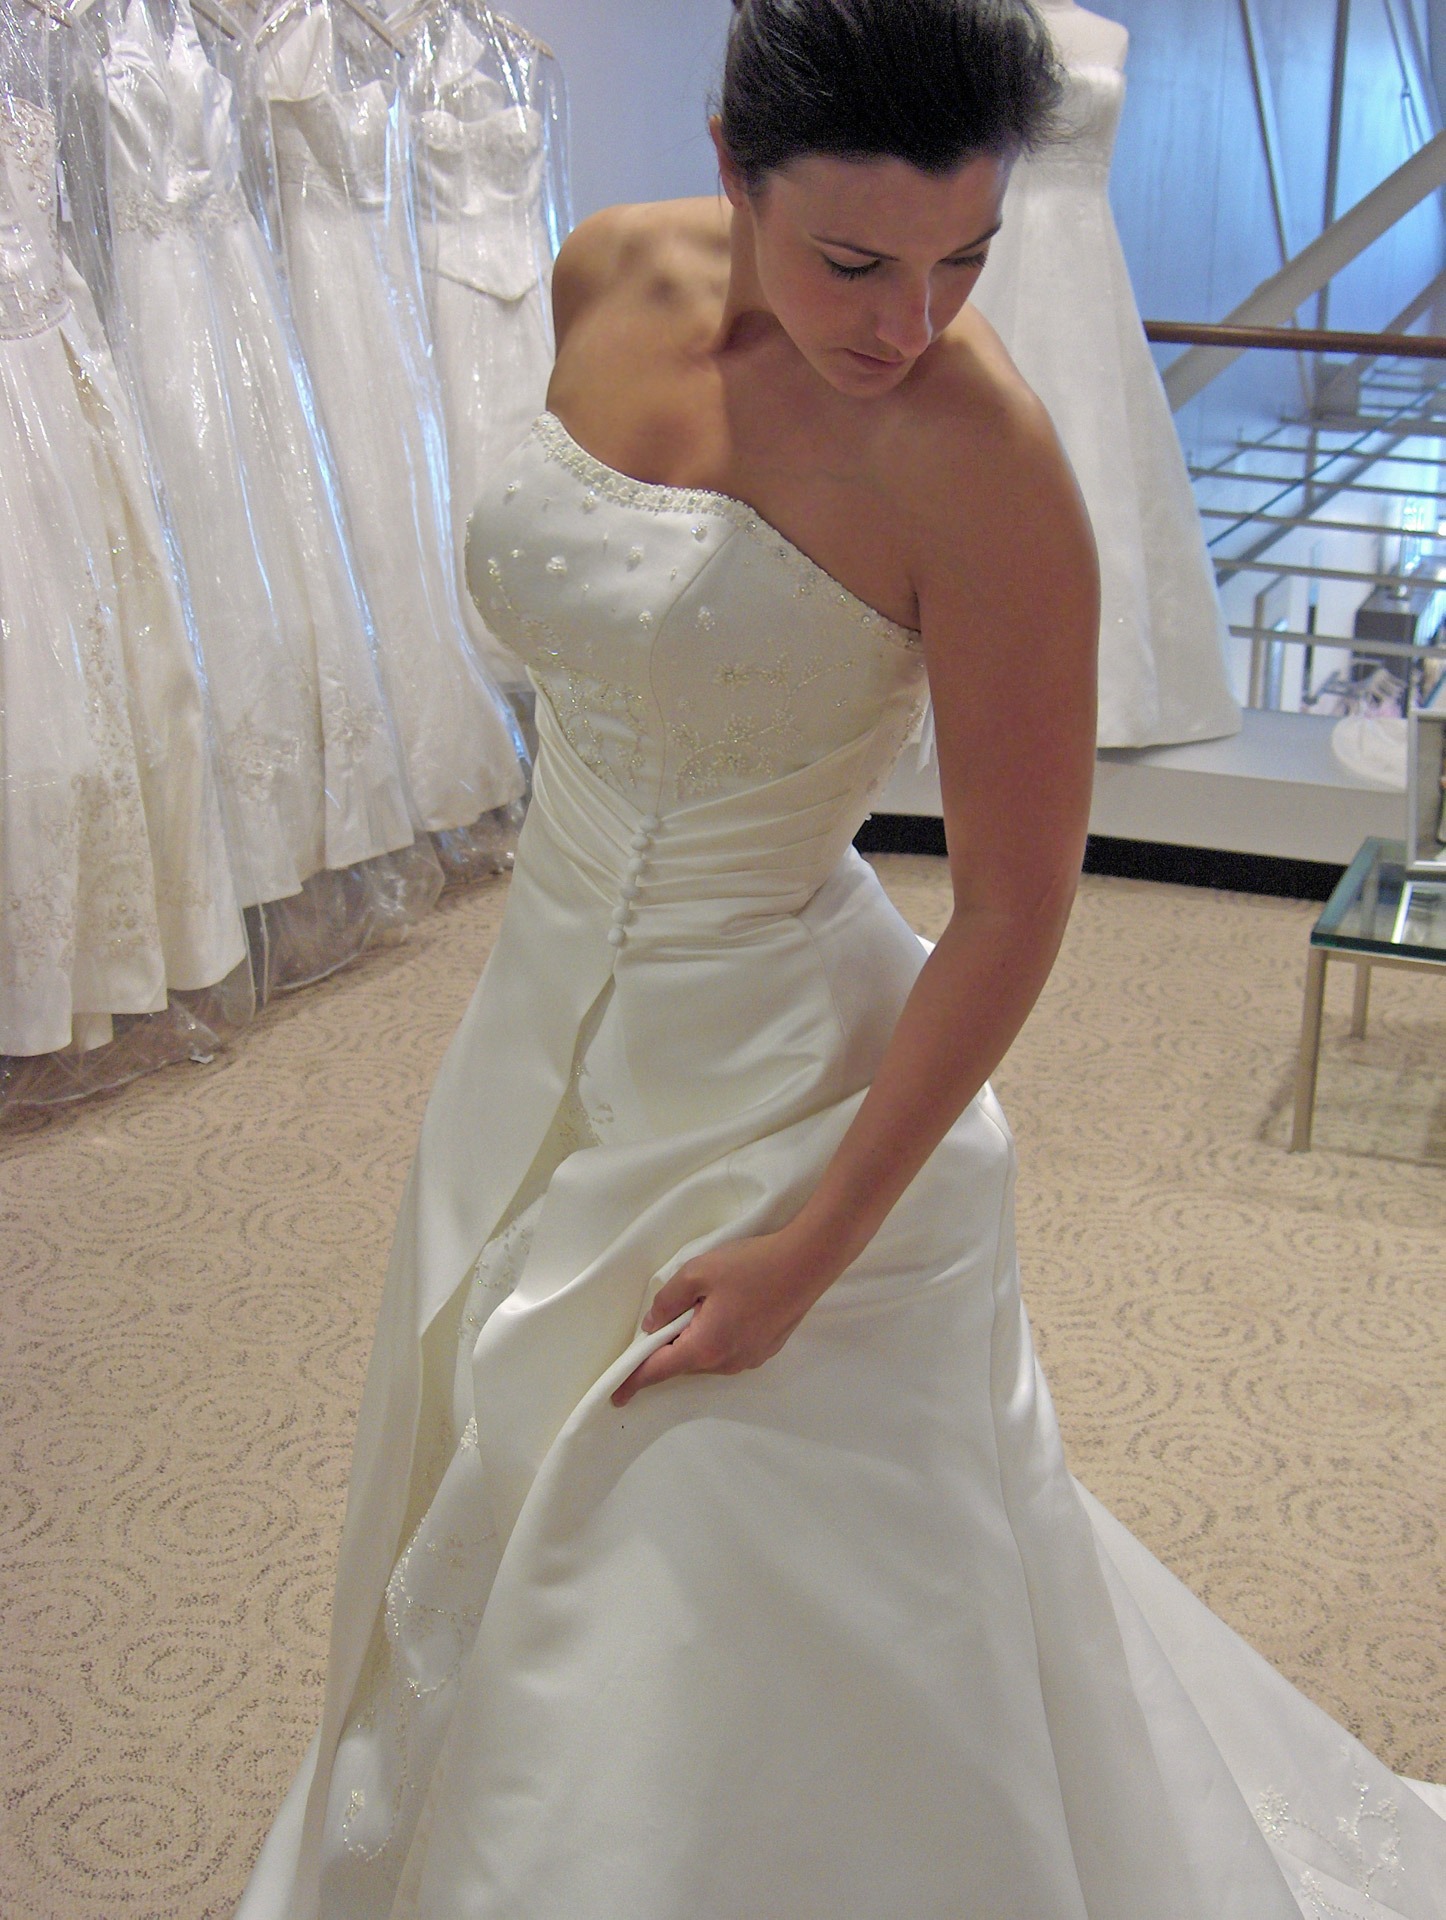
woman, white, female, celebration, brunette, clothing, lady, wedding, wedding dress, bride, married, marriage, engagement, boutique, fiancee, wife, dress, gown, veil, bridesmaid, satin, bridal, marry, fitting, quinceanera, wed, bridal veil, bridal clothing, bridal accessory, wedded